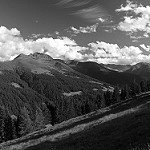
Label: B & W